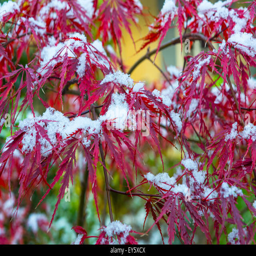
maple under snow in a garden